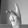
ASL letter: K